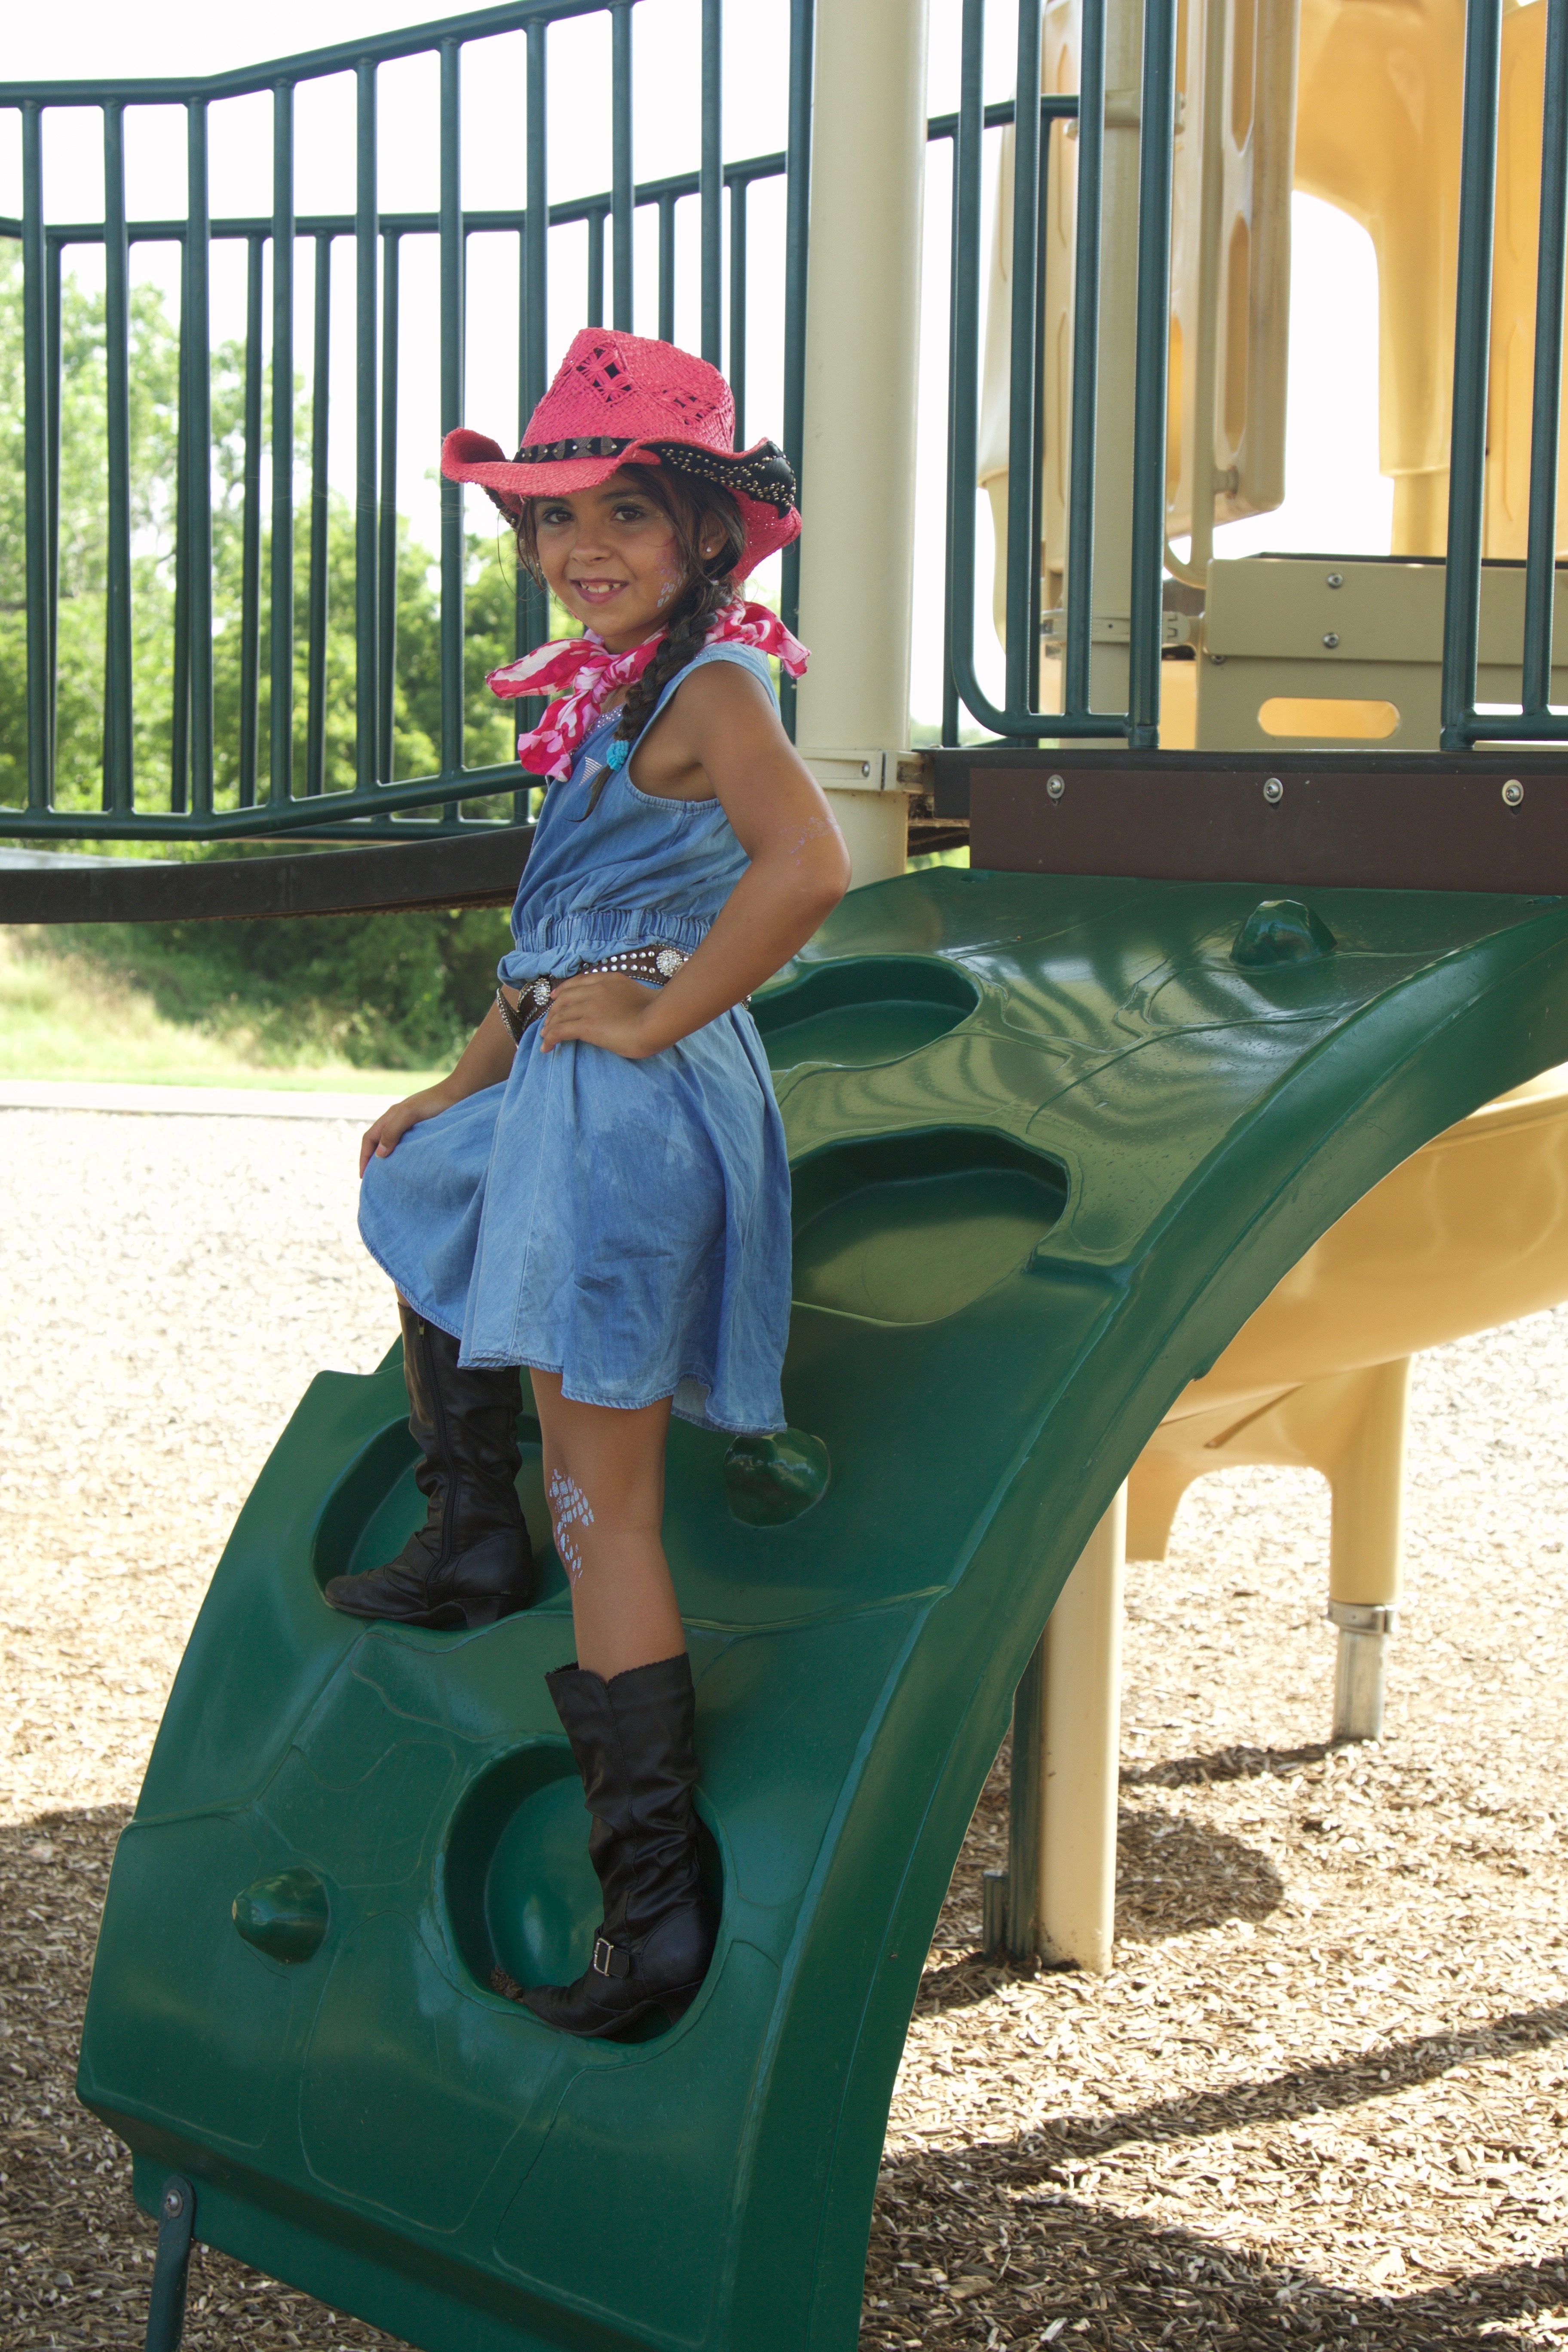
play, green, color, sculpture, art, playground